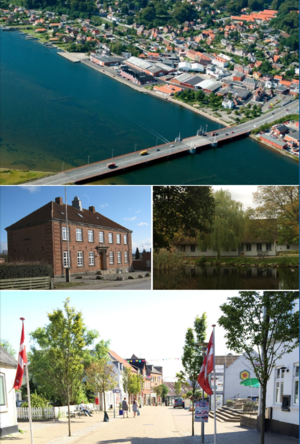
Hadsund est une ville danoise qui comptait 5 051 habitants en 2019 de la commune de Mariagerfjord dans la région du Jutland du Nord, située sur la côte ouest de la péninsule du Jutland ; c’est également le nom de l’ancienne commune administrée par la ville.